Utilitarianism

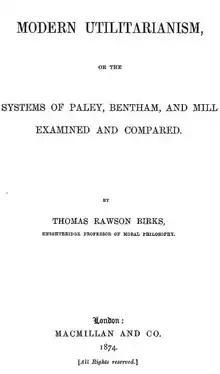
"Modern Utilitarianism" by Thomas Rawson Birks, 1874

Gay's theological utilitarianism was developed and popularized by William Paley. It has been claimed that Paley was not a very original thinker and that the philosophies in his treatise on ethics is "an assemblage of ideas developed by others and is presented to be learned by students rather than debated by colleagues." Nevertheless, his book "The Principles of Moral and Political Philosophy" (1785) was a required text at Cambridge and Smith (1954) says that Paley's writings were "once as well known in American colleges as were the readers and spellers of William McGuffey and Noah Webster in the elementary schools." Schneewind (1977) writes that "utilitarianism first became widely known in England through the work of William Paley."